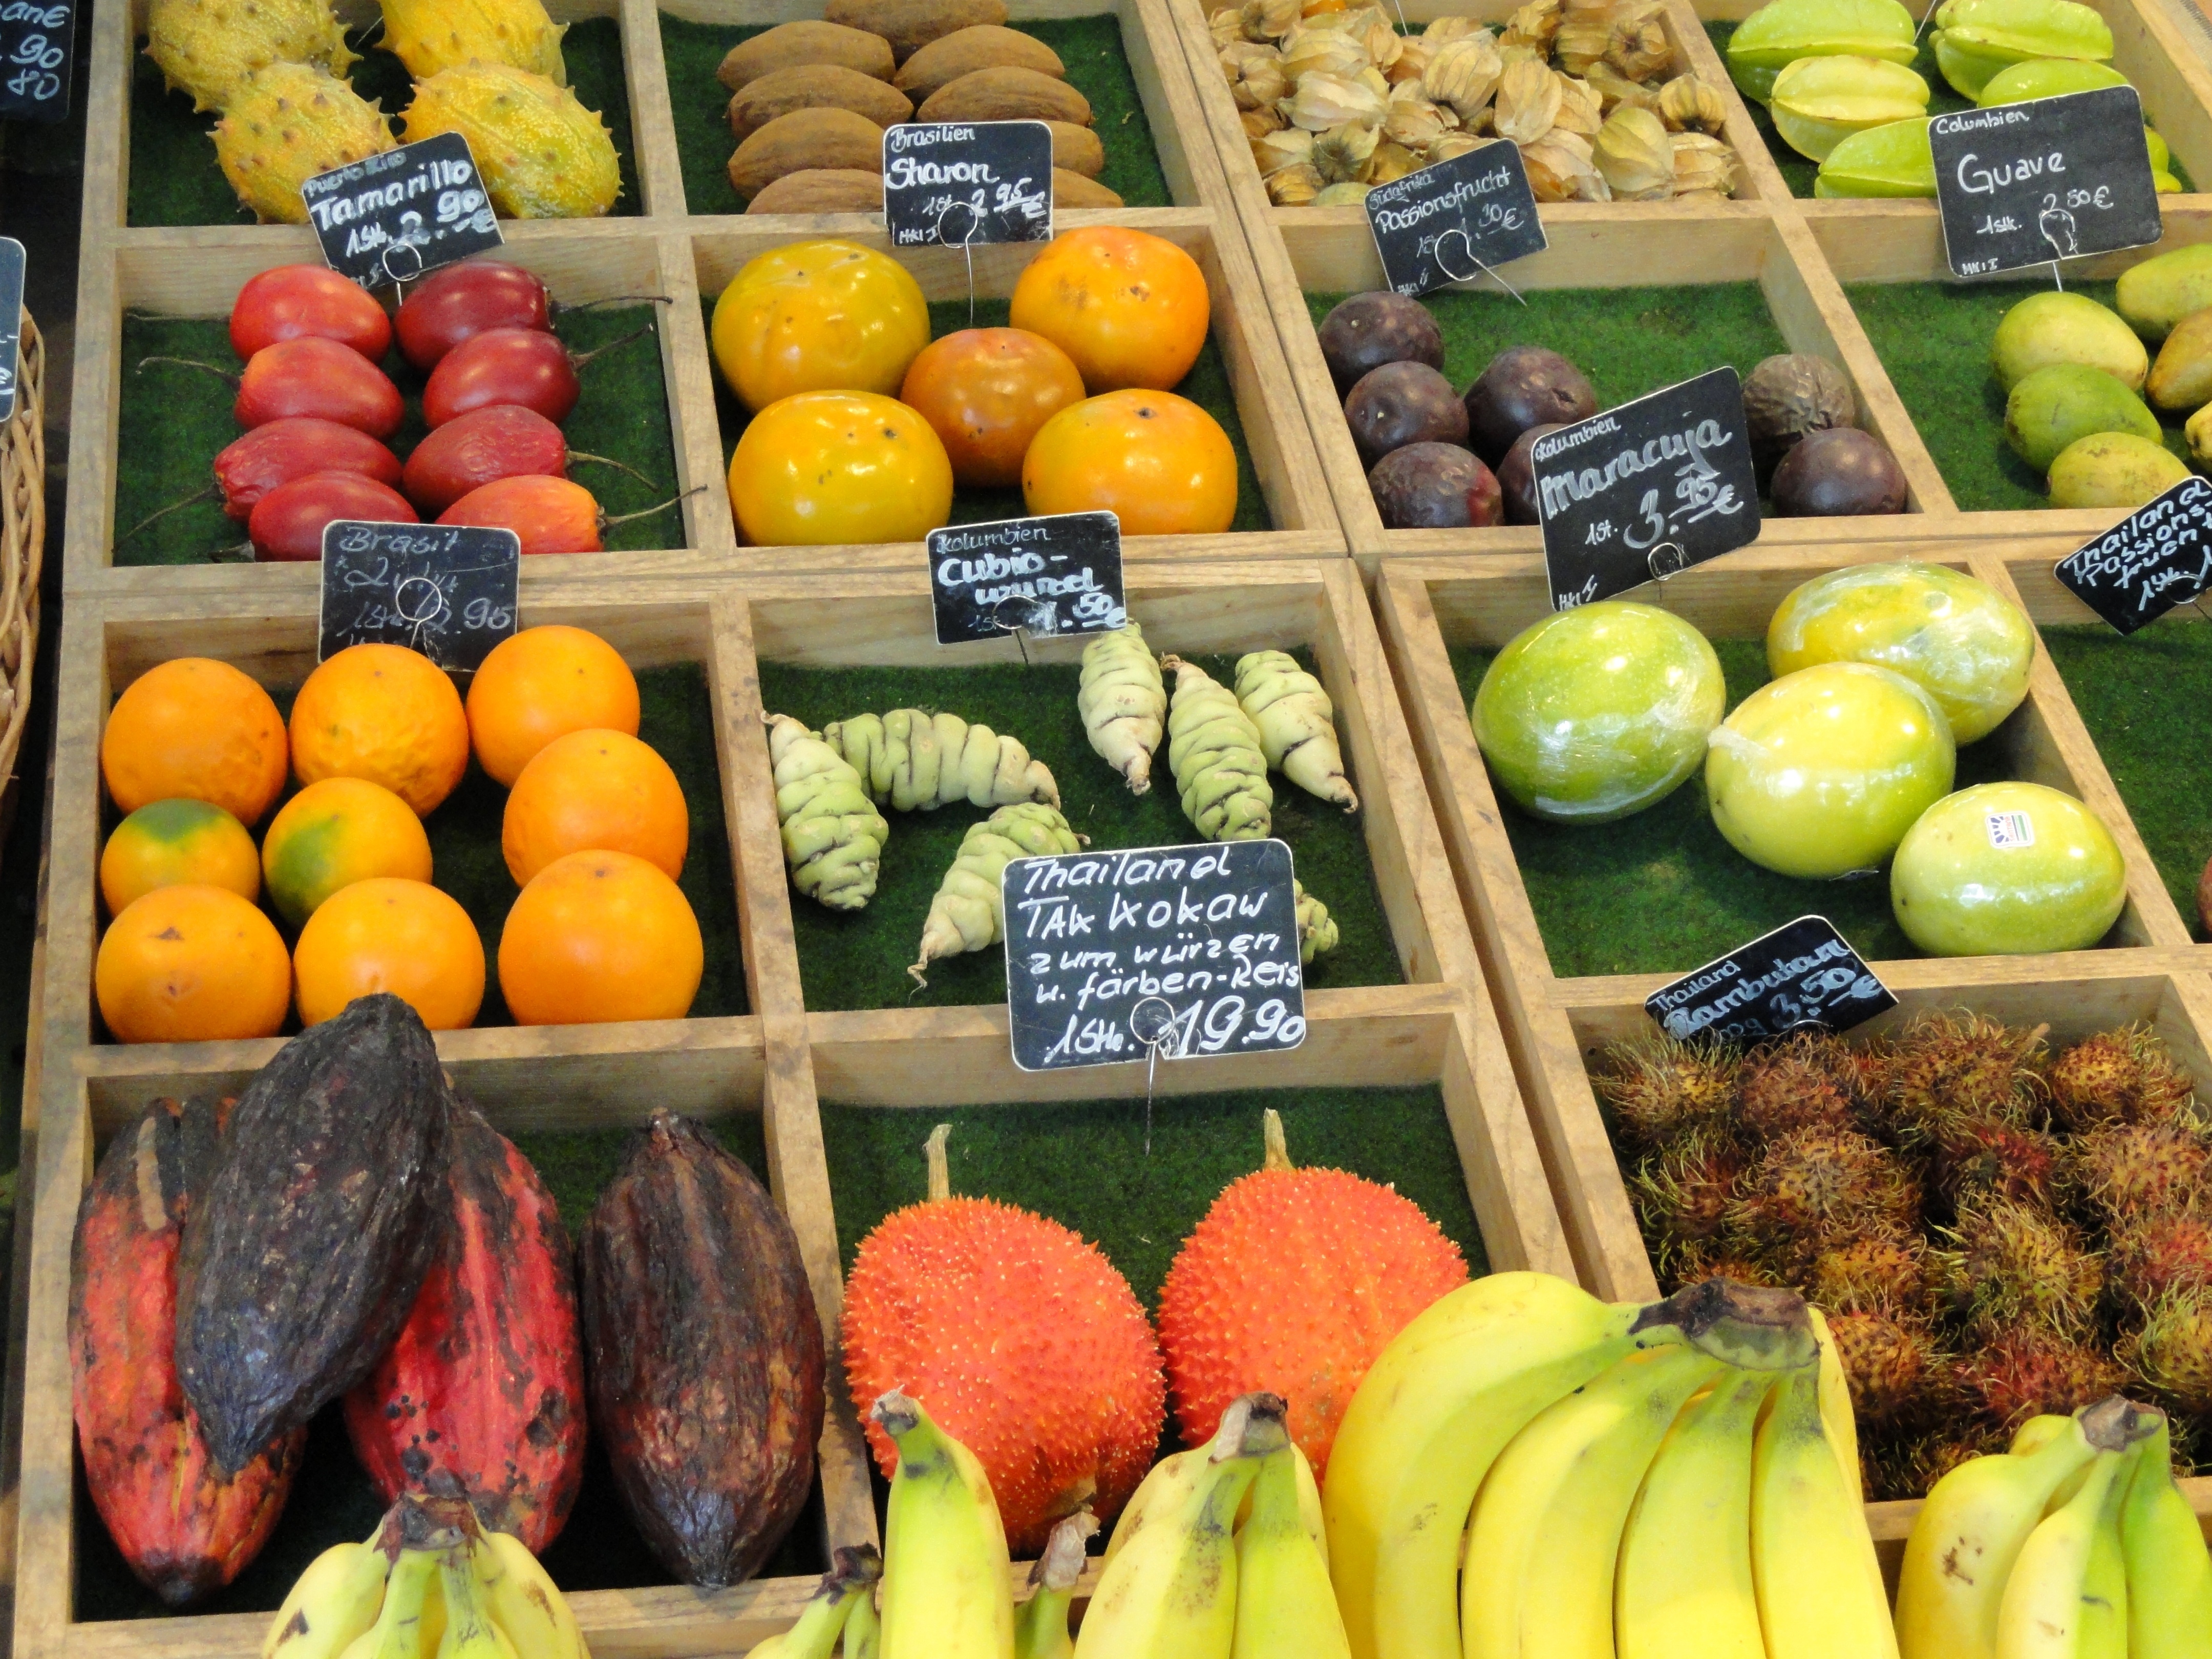
plant, farm, fruit, city, ripe, dish, food, harvest, produce, vegetable, fresh, market, marketplace, public space, grocery, various, farmers, local food, human settlement, land plant, greengrocer